Kurdish culture

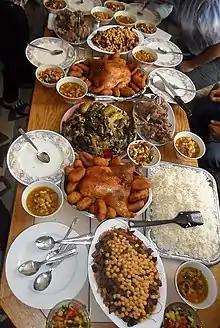
Traditional Kurdish food

Kurdish folk music is an important part of Kurdish culture and has traditionally been used to transmit stories about Kurdish history by Dengbêj. Dengbêj (bards, literally "voice-sing") are well known for songs of mourning, or "stran". Many popular Kurdish musicians of the 20th century like Hassan Zirak and Ahmet Kaya sang in Turkish or Persian as well as in Kurdish.